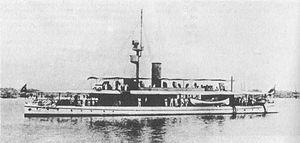
La SMS Tsingtau est une canonnière fluviale de la marine impériale allemande qui fut en service en Chine de 1904 à 1914. Elle appartient à la classe Tsingtau.
Le comte Nikolaus zu Dohna-Schlodien, né le 5 avril 1879 à Mallmitz et mort le 21 août 1956 à Baierbach, est un officier de marine allemand qui fut aussi écrivain.